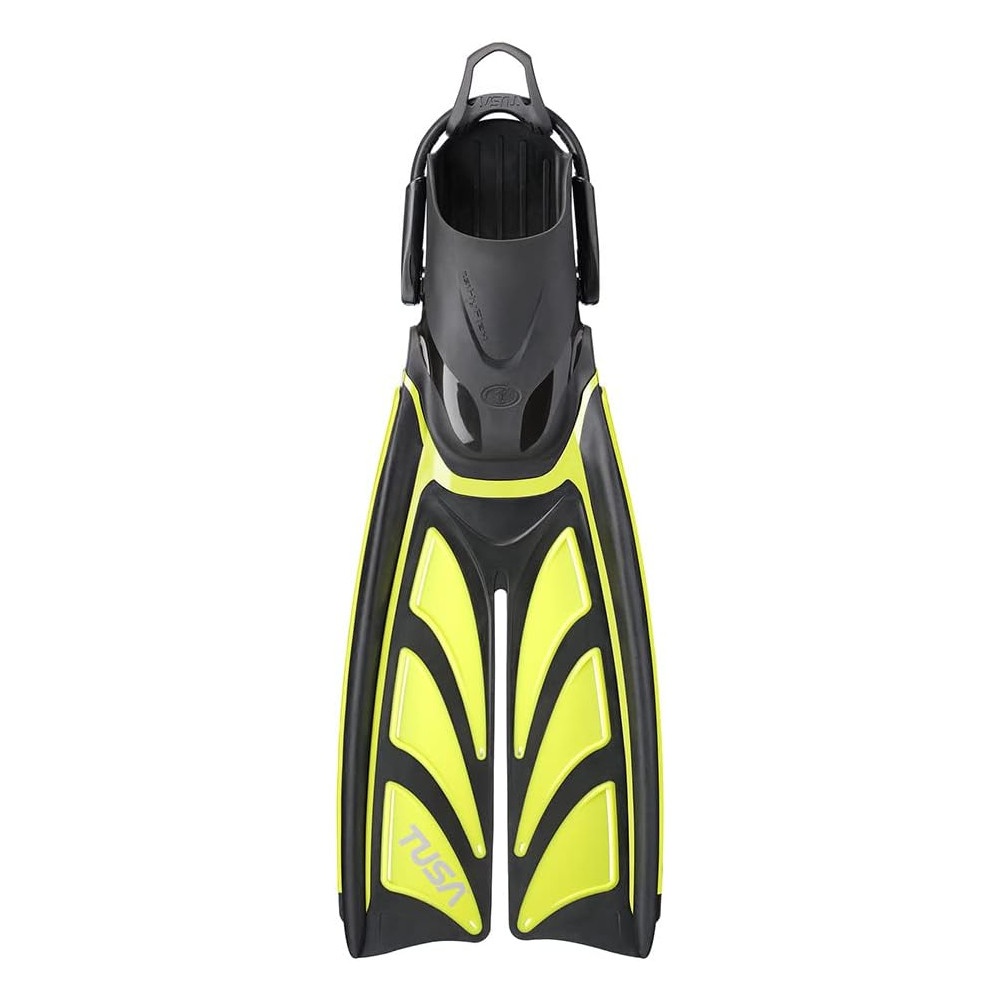
Tusa Hyflex Zoom Scuba Diving Fins
Brand: Tusa
The split fin and six-gill feature on the HyflexZoom Fins allow for a low-resistance experience using Propeller Technology and Angled Blade Design for ultimate performance. It’s adjustable up to 5 sizes to ensure comfort and is interchangeable with various blades. FEATURES: Split fin equipped with 6 gills that allow water to pass through the blade. The water flow that passes through the gills suppresses turbulence on the back of the fin blade preventing resistance. By adopting TUSA flex for the fin blade material, finning becomes very efficient with low resistance. A new bungee strap and heel cup for added security and comfort. Easily adjustable to 5 sizes. Propeller Technology Anatomic Fin Strap TUSA HyFlex System Angled Blade Design (A.B.D) Bungee Strap TECHNOLOGY: ANATOMIC FIN STRAP The AFS is anatomically shaped to offer a balance of flexibility and control to increase comfort, power transfer and to significantly reduce heel slippage found in many standard flat fin straps. ANGLED BLADE DESIGN (A.B.D.) The Angled Blade Design accommodates for this anatomical characteristic and ensures maximum efficiency throughout the kicking cycle. BUNGEE STRAP The heavy-duty elastic fin strap provides easy donning and doffing of fins. PROPELLER TECHNOLOGY TUSA’s advanced split fins employ Propeller-Fin™ Technology, which delivers ultra-high performance with a low amplitude rapid flutter kick. As the fin moves through the water its two wing-shaped surfaces create lift and forward propulsion like a propeller. Efficiency is increased while drag and effort is reduced.
Category: Sporting Goods > Outdoor Recreation > Boating & Water Sports > Diving & Snorkeling > Diving & Snorkeling Fins > Split Fins